Port of Rotterdam

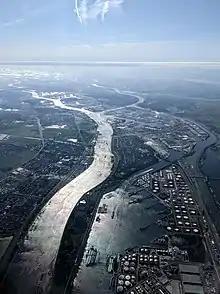
Europoort Rotterdam and Nieuwe Waterweg

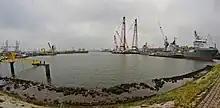
The Waalhaven

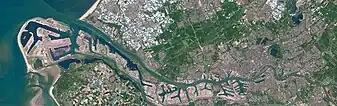
Satellite photography of the Port of Rotterdam

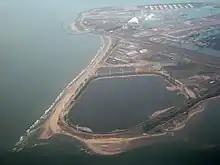
Aerial view of the Maasvlakte area, one of the latest extensions to the port (NB picture taken before construction of Maasvlakte 2)

Over the years the port was further developed seaward by building new docks and harbour-basins. Rotterdam's harbour territory has been enlarged by the construction of the "Europoort" (gate to Europe) complex along the mouth of the "Nieuwe Waterweg". In the 1970s the port was extended into the sea at the south side of the mouth of the Nieuwe Waterweg by completion of the "Maasvlakte" (Meuse-plain) which was built in the North Sea near Hook of Holland.